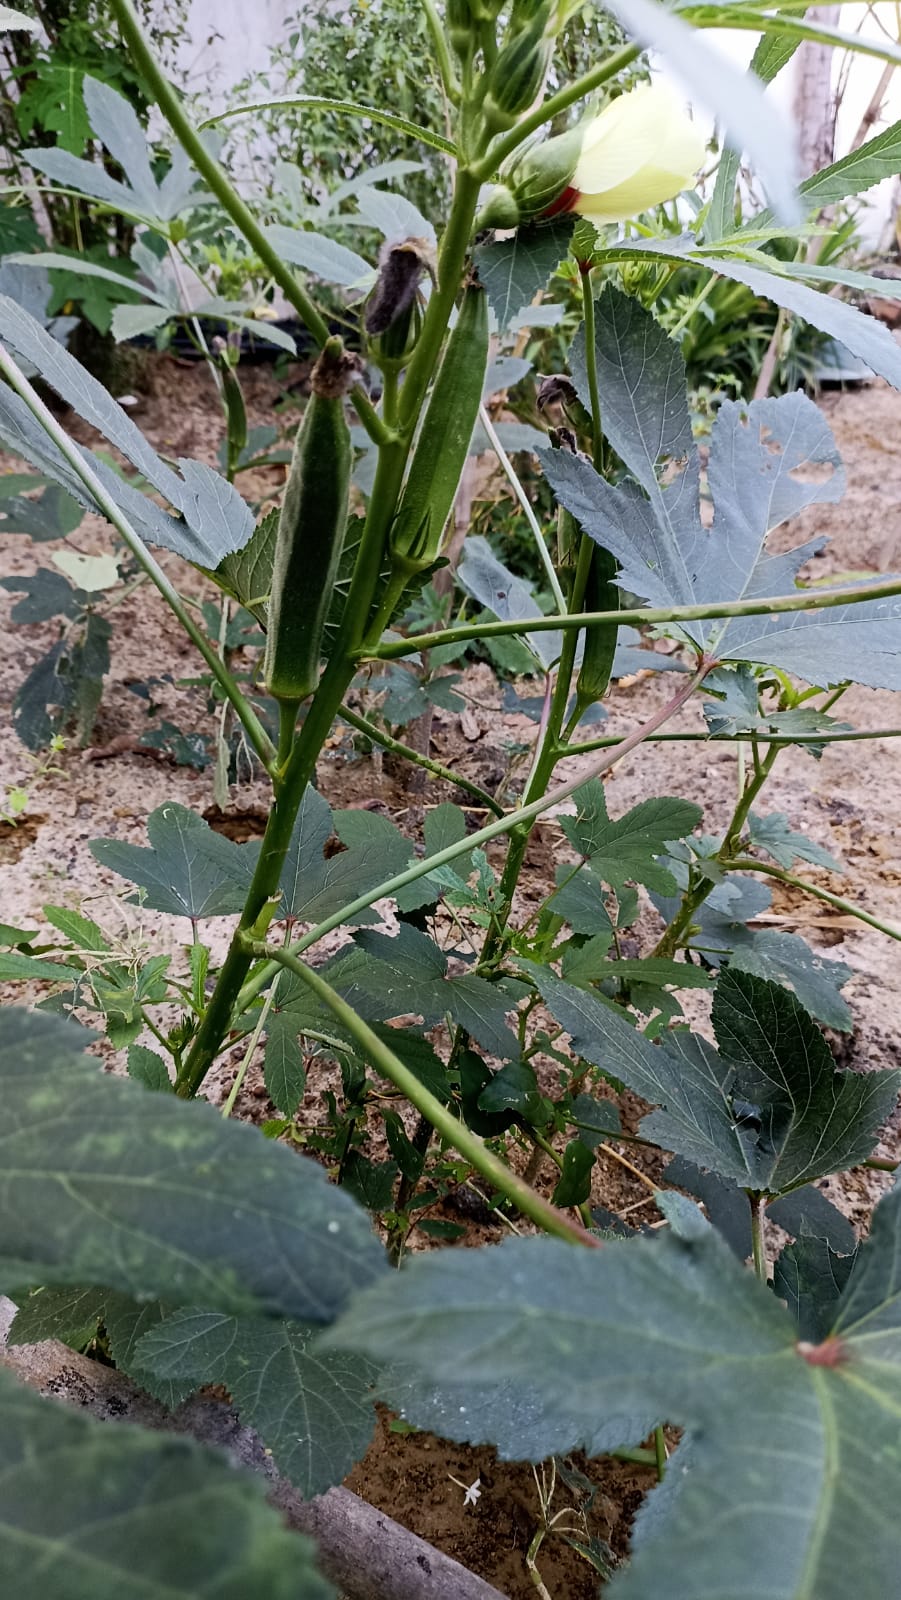
Label: Over-mature